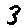
Label: 3